History of Bauska

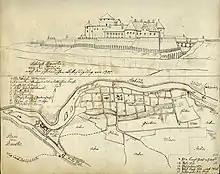
Bauska Castle and city's plan in 1701

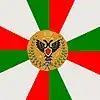
Sofia Musketeer Regiment banner, 1797.

Moving from the narrow castle settlement to the new city of Bauska took several years. By 1573, a wooden church was built for the Latvian congregation on the territory of the present-day garden at Trinity Lutheran Church. In 1688, the wooden church was renovated. In 1705, the church was in such a bad condition that the church services for the Latvian congregation were transferred to the German Church of the Holy Spirit. In 1726, funds were raised to repair the church. As repairs were nearing the end in 1733, a fire completely burned down the building.